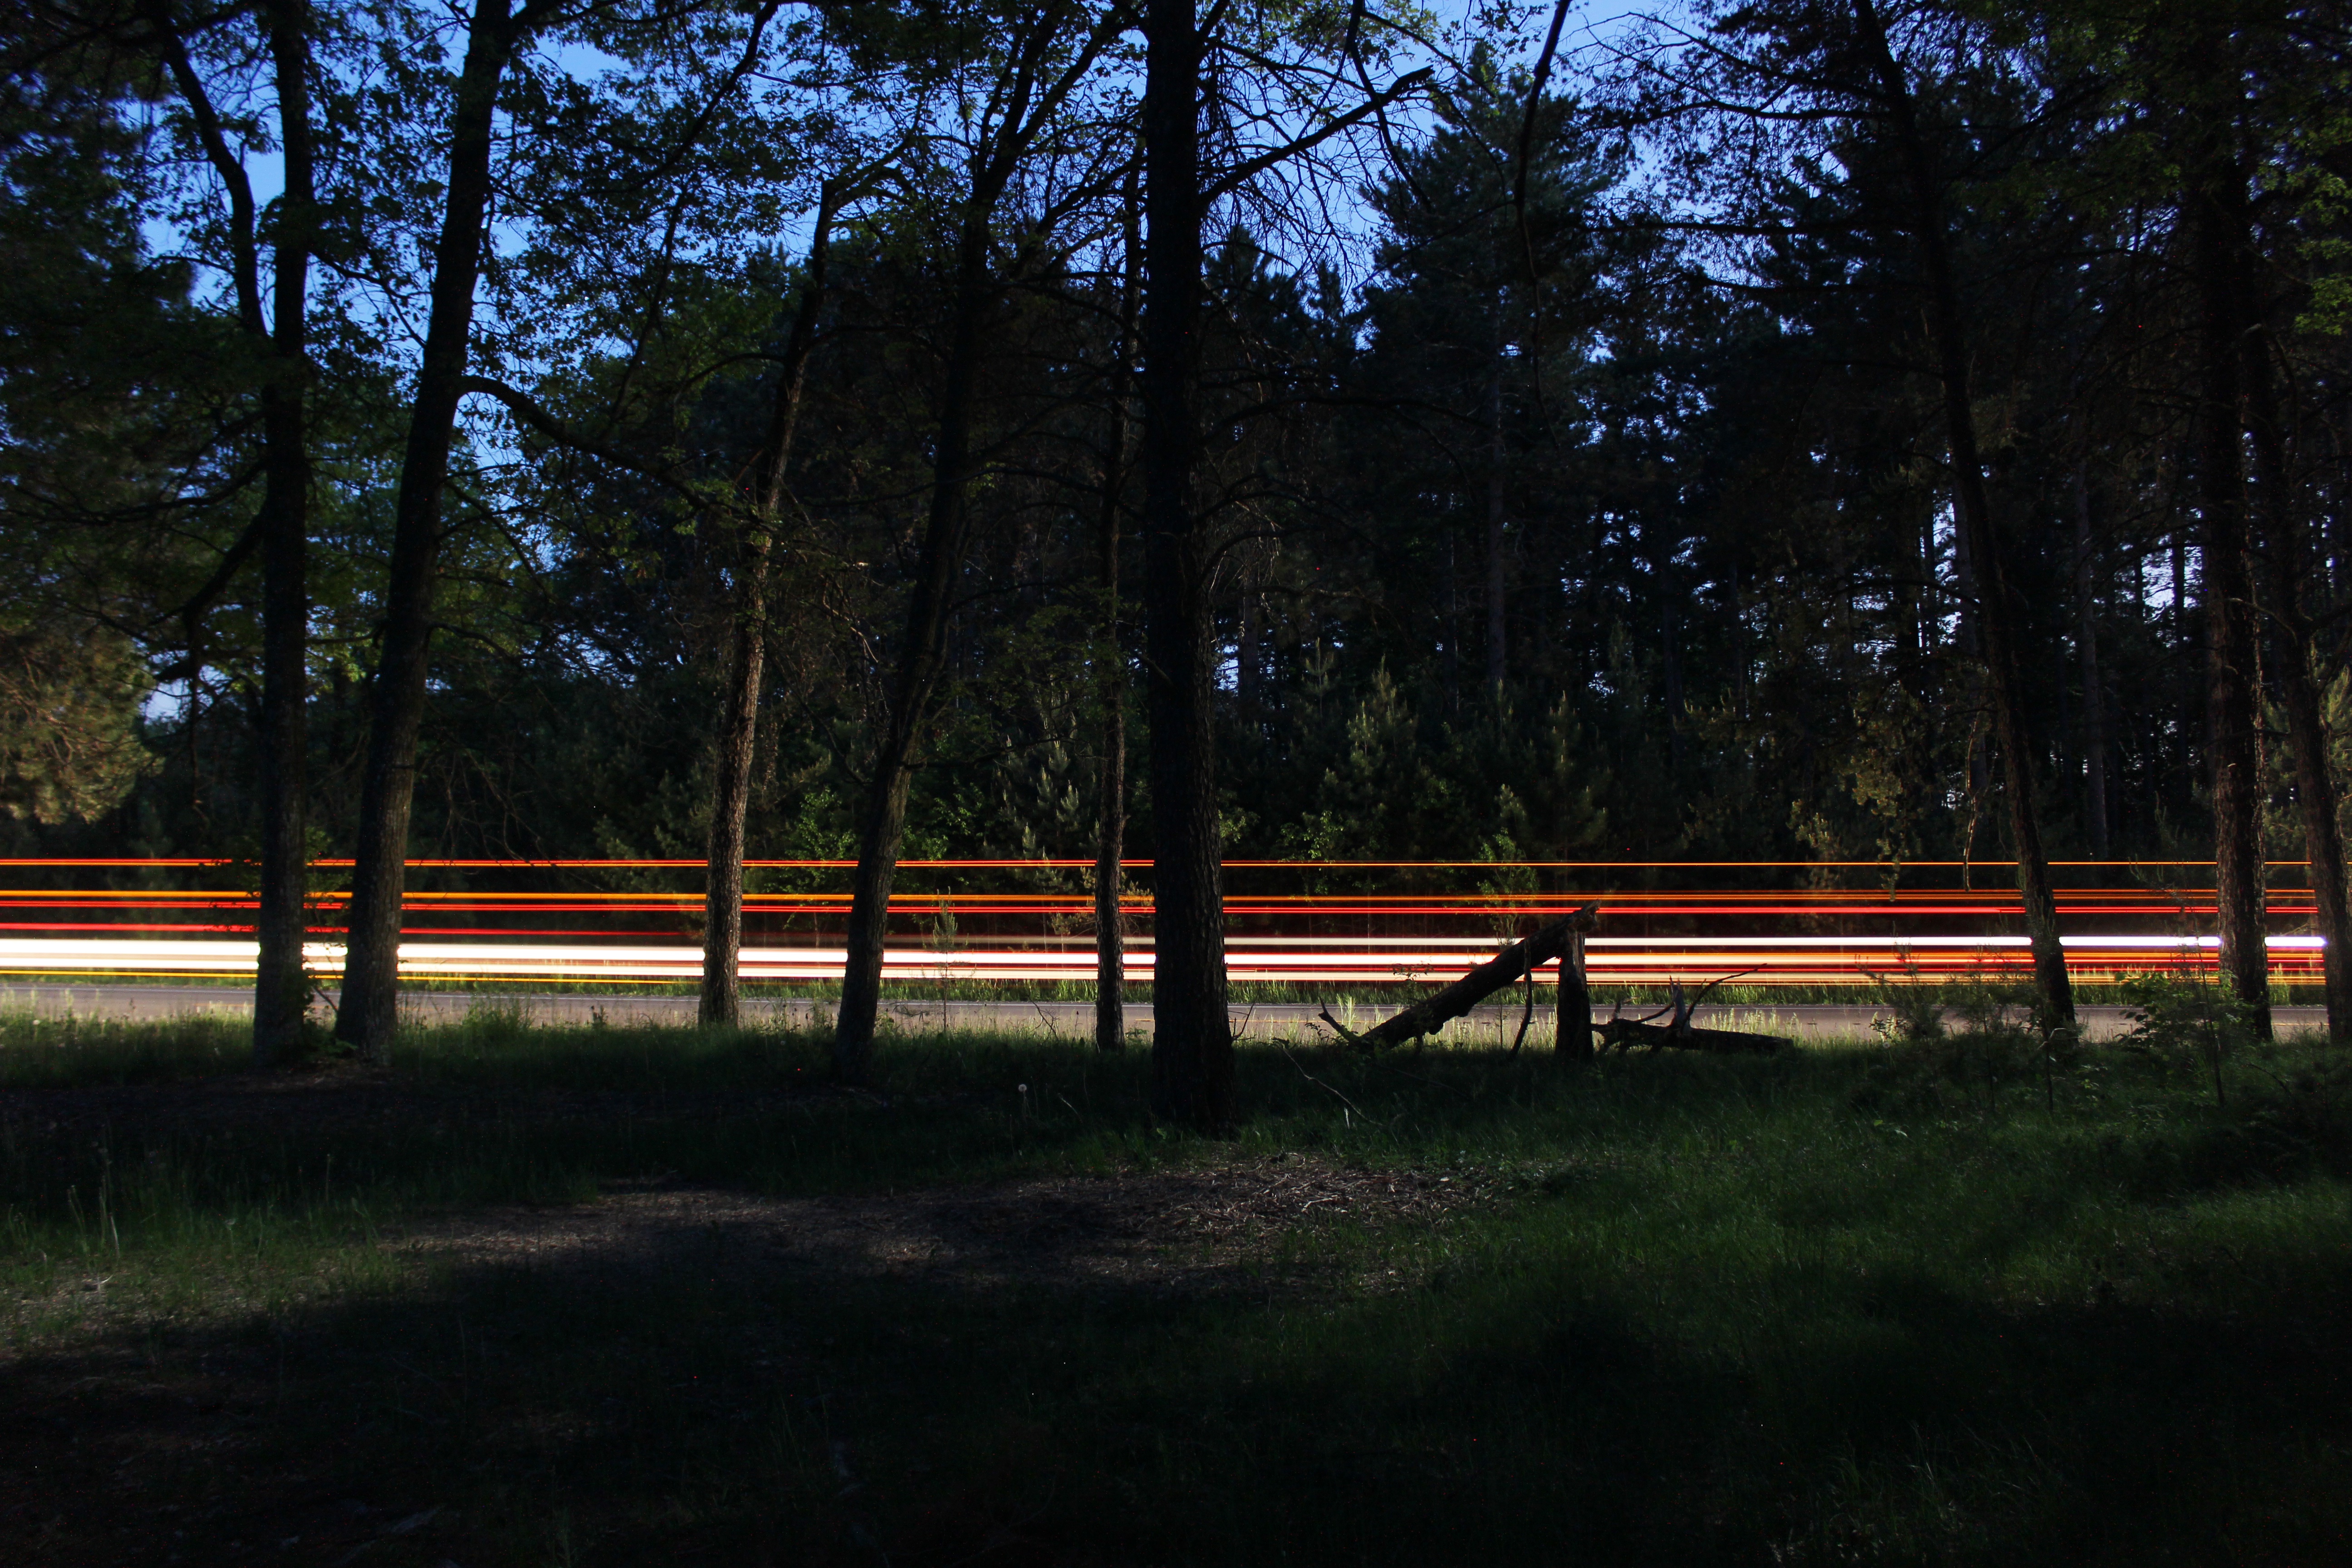
landscape, tree, nature, grass, plant, night, sunlight, morning, evening, reflection, autumn, park, rural area, woody plant